GPATCH2L

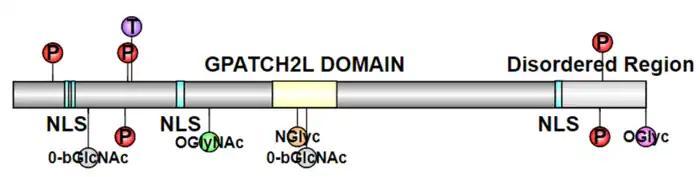
Schematic illustration of GPATCH2L human protein was created by using Illustrater for BioSequence (IBS) tool from GPS, including the domain, disordered region, nuclear localization signal (NLS) regions, phosphorylation, phosphothreonine, O-GalNAc (mucin-type) glycosylation, 0-(beta)-GlcNAc, N-glycosylation, and O-Glycosylation sites.

Two figures show the predicted tertiary structure of GPATCH2L human protein from AlphaFold. Four Alpha helix bundles and two Beta sheets are observable and these are annotated on conceptual translation.